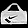
Label: Bag